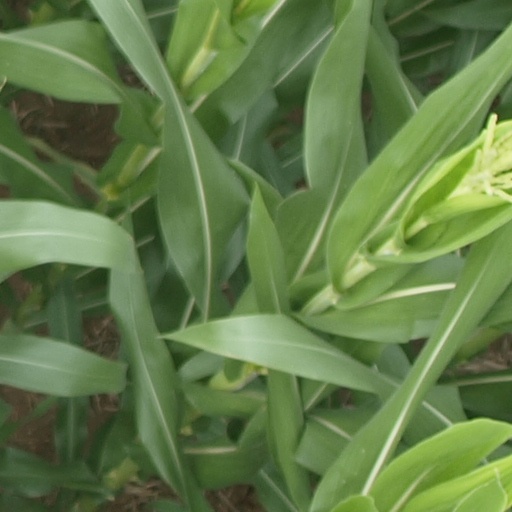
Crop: maize; corn